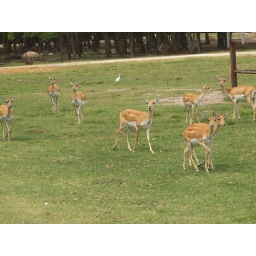
Alvin Texas bayou wildlife park animals and birds run or Roam freely in a natural habitat 2008 Zoo